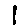
Label: 1